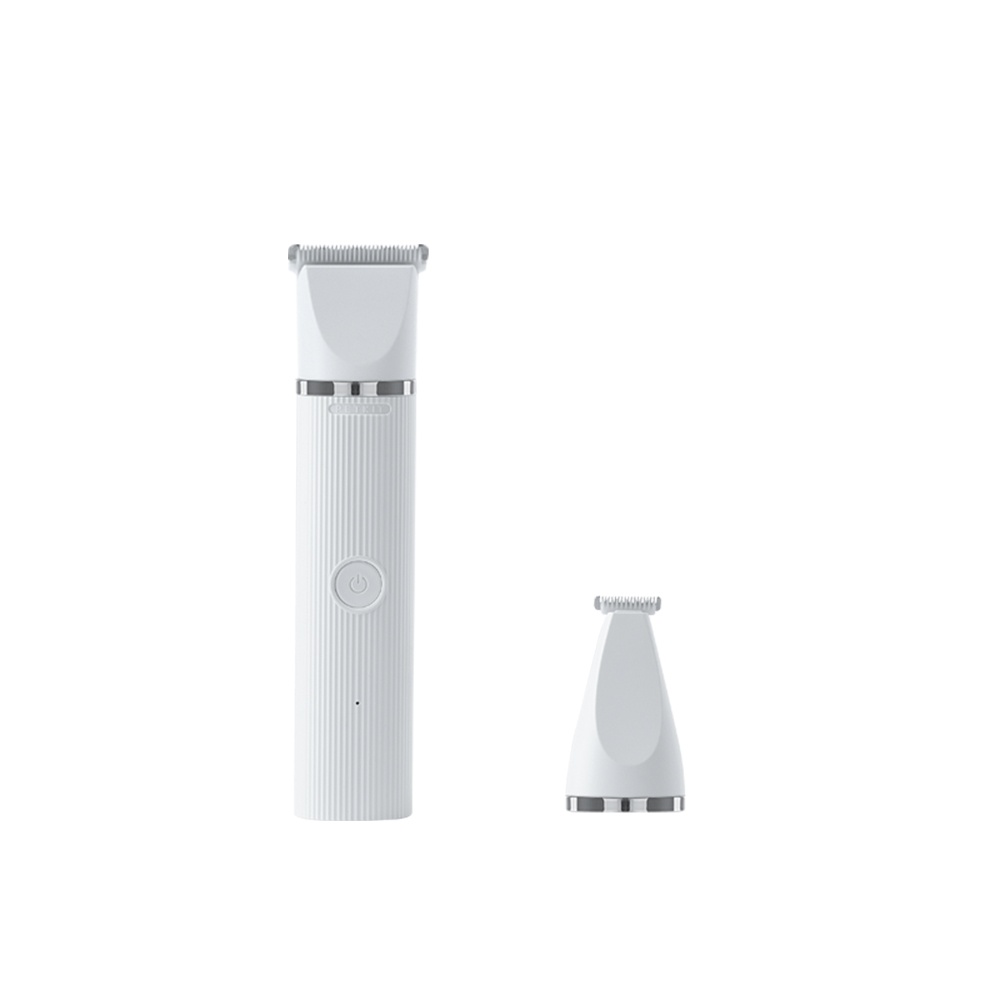
PETKIT Pet Trimmer Pro (2 in 1)
PETKIT Pet Trimmer Pro (2 in 1) RRP $49.90 The PETKIT Pet Trimmer: Your Perfect Grooming Companion Say hello to the PETKIT Pet Trimmer – the ultimate grooming tool for pet owners like you! Designed with simplicity and effectiveness in mind, this trimmer makes keeping your furry friend looking their best a breeze. What makes it so special? It comes with two different blades – a wider one for thick coats and a narrower one for those tricky spots like the face and paws. No more struggling to reach those hard-to-groom areas! It's super quiet and gentle on your pet's skin, so they stay calm and relaxed during grooming sessions. Plus, it's waterproof, meaning you can easily clean it under the tap after use. Just remember not to dunk it in water completely! Oh, and did we mention it's rechargeable? Yep, simply plug it into your laptop or use a USB adapter, and you're good to go. No need to worry about constantly replacing batteries. In the box, you'll find everything you need to get started – the trimmer, both blades, a set of combs for different hair lengths, a handy cleaning brush, and a bottle of clipper oil to keep everything running smoothly. Make grooming time a breeze with the PETKIT Pet Trimmer – your pet will thank you for it! Product Highlights: Two blades cover all usages Two different positioning combs Low Noise, high speed and fewer vibrations IPX7 waterproof Rechargeable Package Included: Trimmer x 1 Blade: 1.9cm blade x 1 / 4cm blade x 1 Comb: 3mm comb x 1 / 9mm comb x 1 Cleaning brush x 1 USB charging cable x 1
Brand: PetKit
Category: Animals & Pet Supplies > Pet Supplies > Pet Grooming Supplies > Pet Hair Clippers & Trimmers > Trimmers